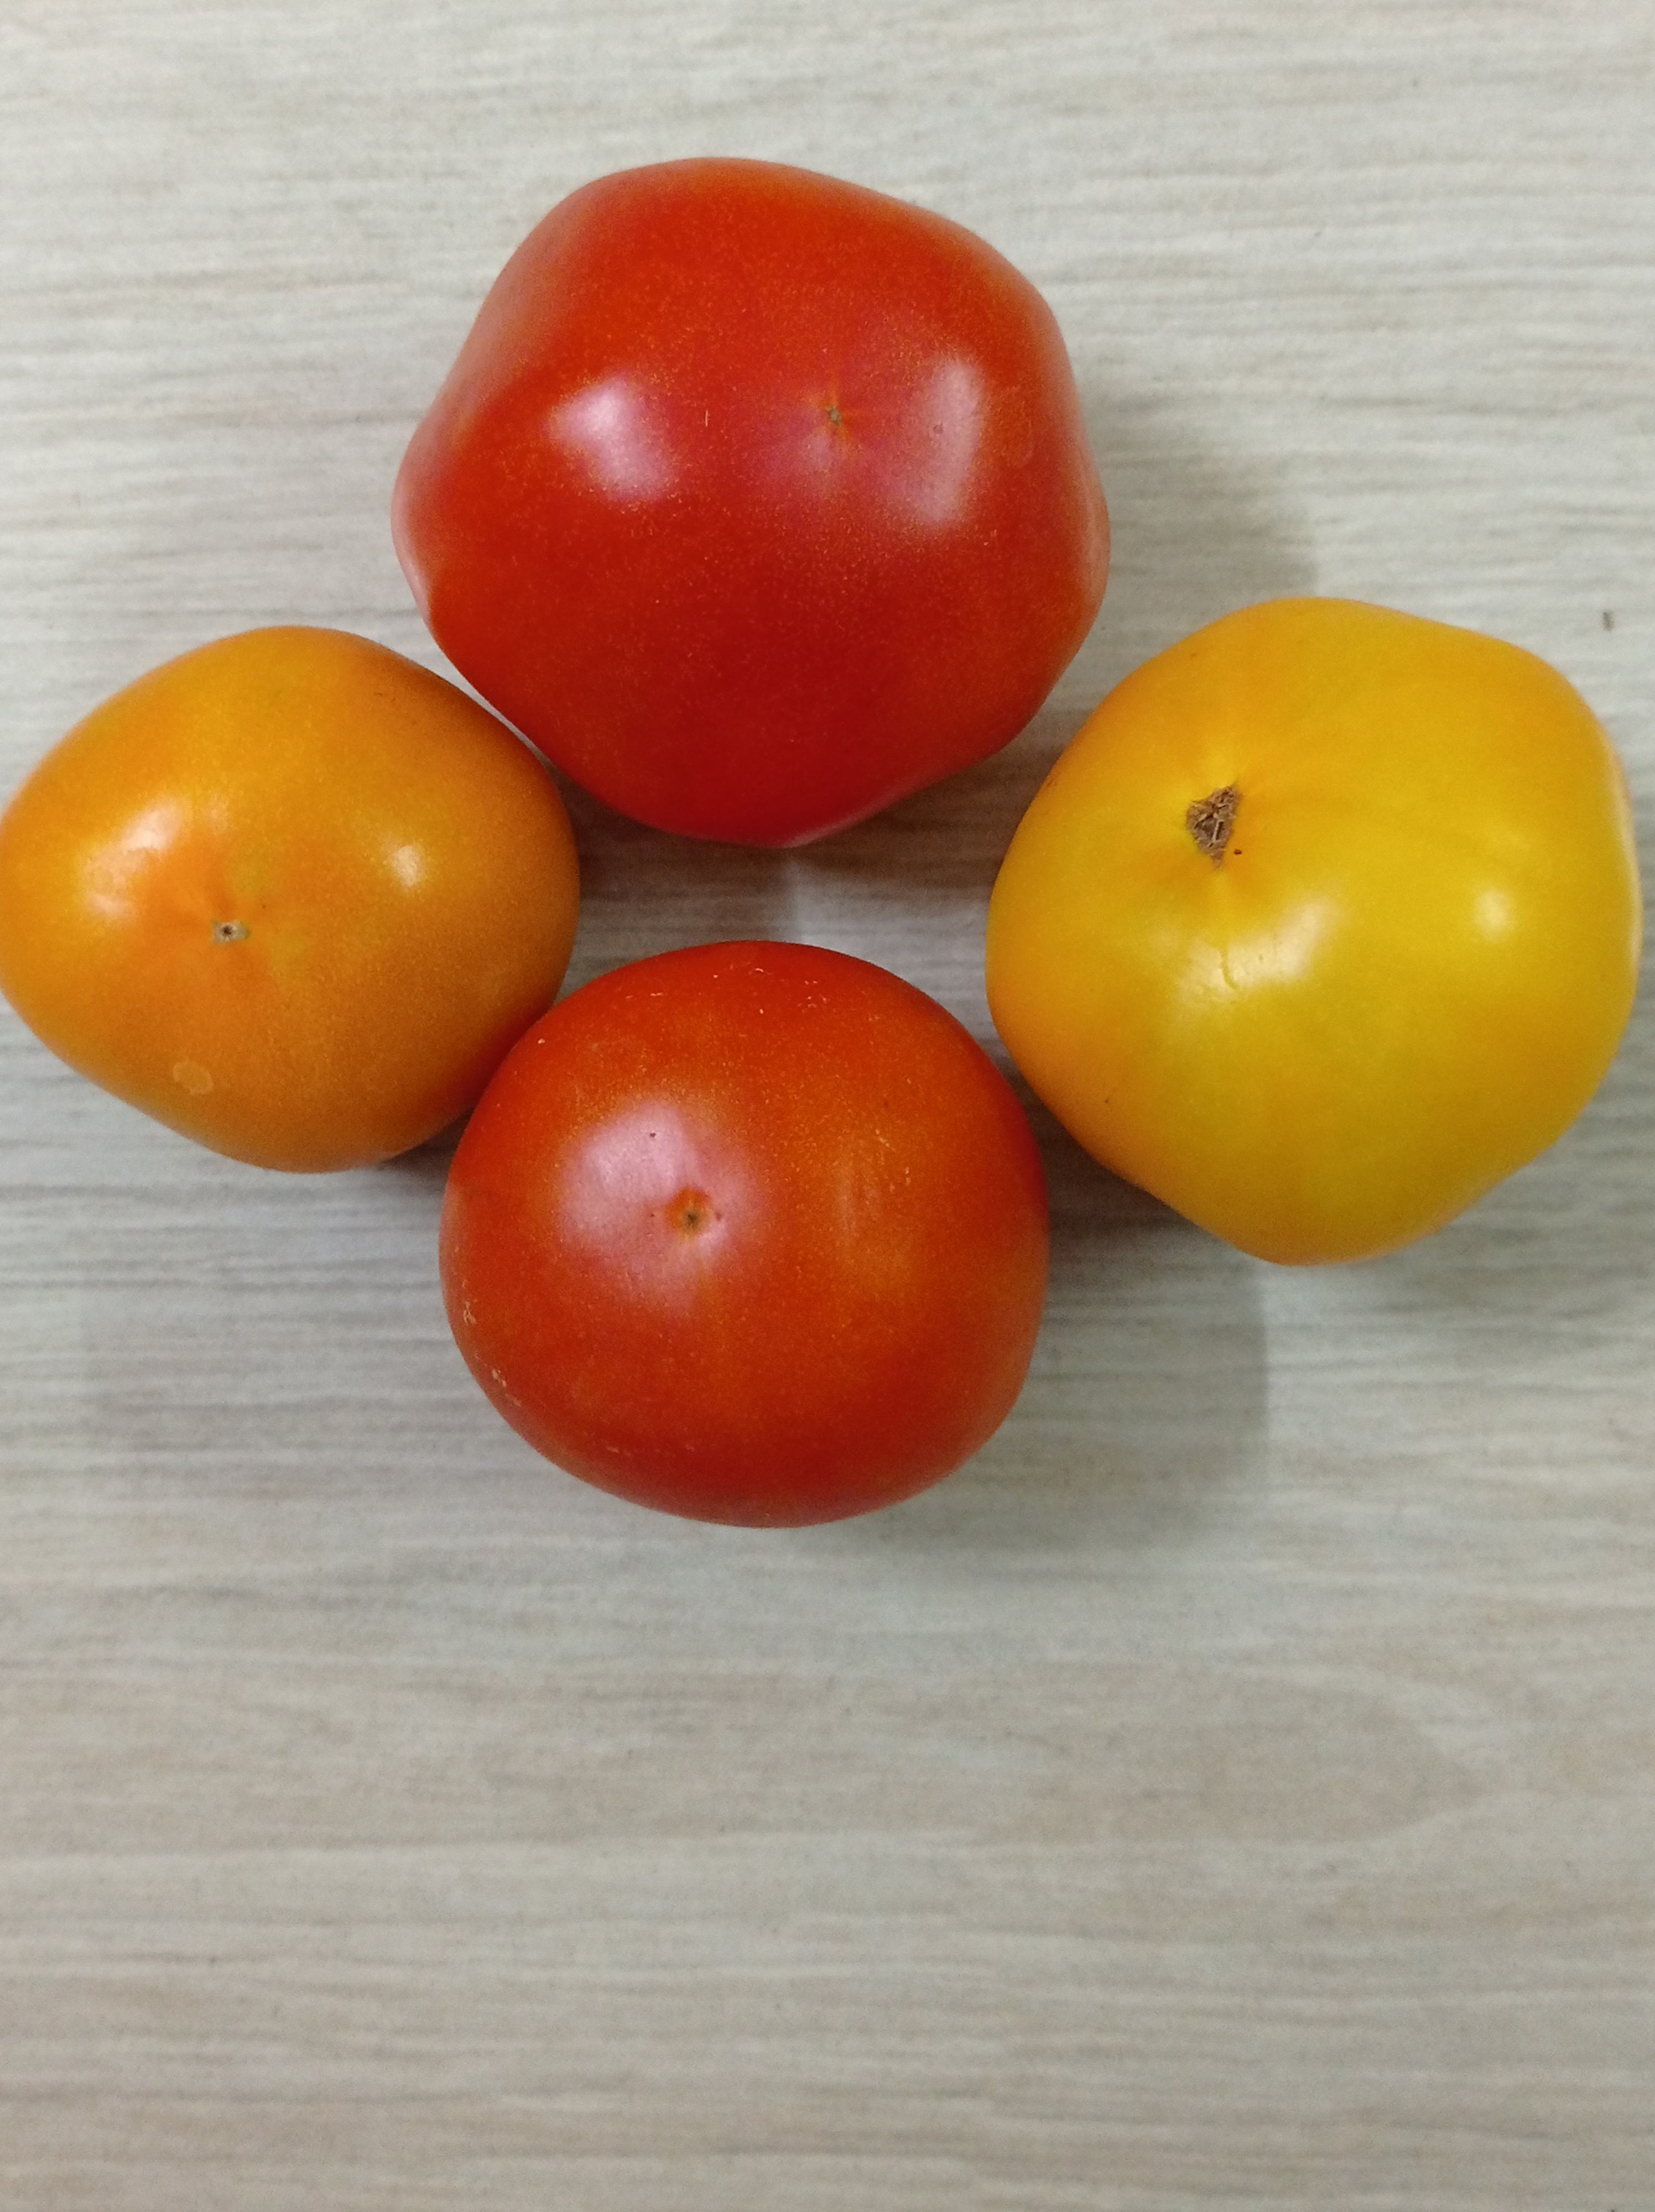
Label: Fresh